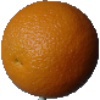
Label: Orange 1